Batería de San Genís

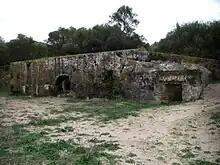
Batería de San Genís

Batería de San Genís is a battery located in San Fernando in the Province of Cádiz, Andalusia, Spain. It is part of the whole defensive system of bastions and batteries that protected the southern entrance of Islote de Sancti Petri in the early nineteenth century along with the Castillo de Sancti Petri and two batteries, Batería de Aspiroz and Batería de Urrutia. It was named after Sangenís Antonio Torre, and was capable of holding 35 pieces of artillery. It was protected under the general declaration of the Decree of April 22 of 1949 and Law 16/1985 by the Patrimonio Histórico Españo (Spanish Historical Heritage).